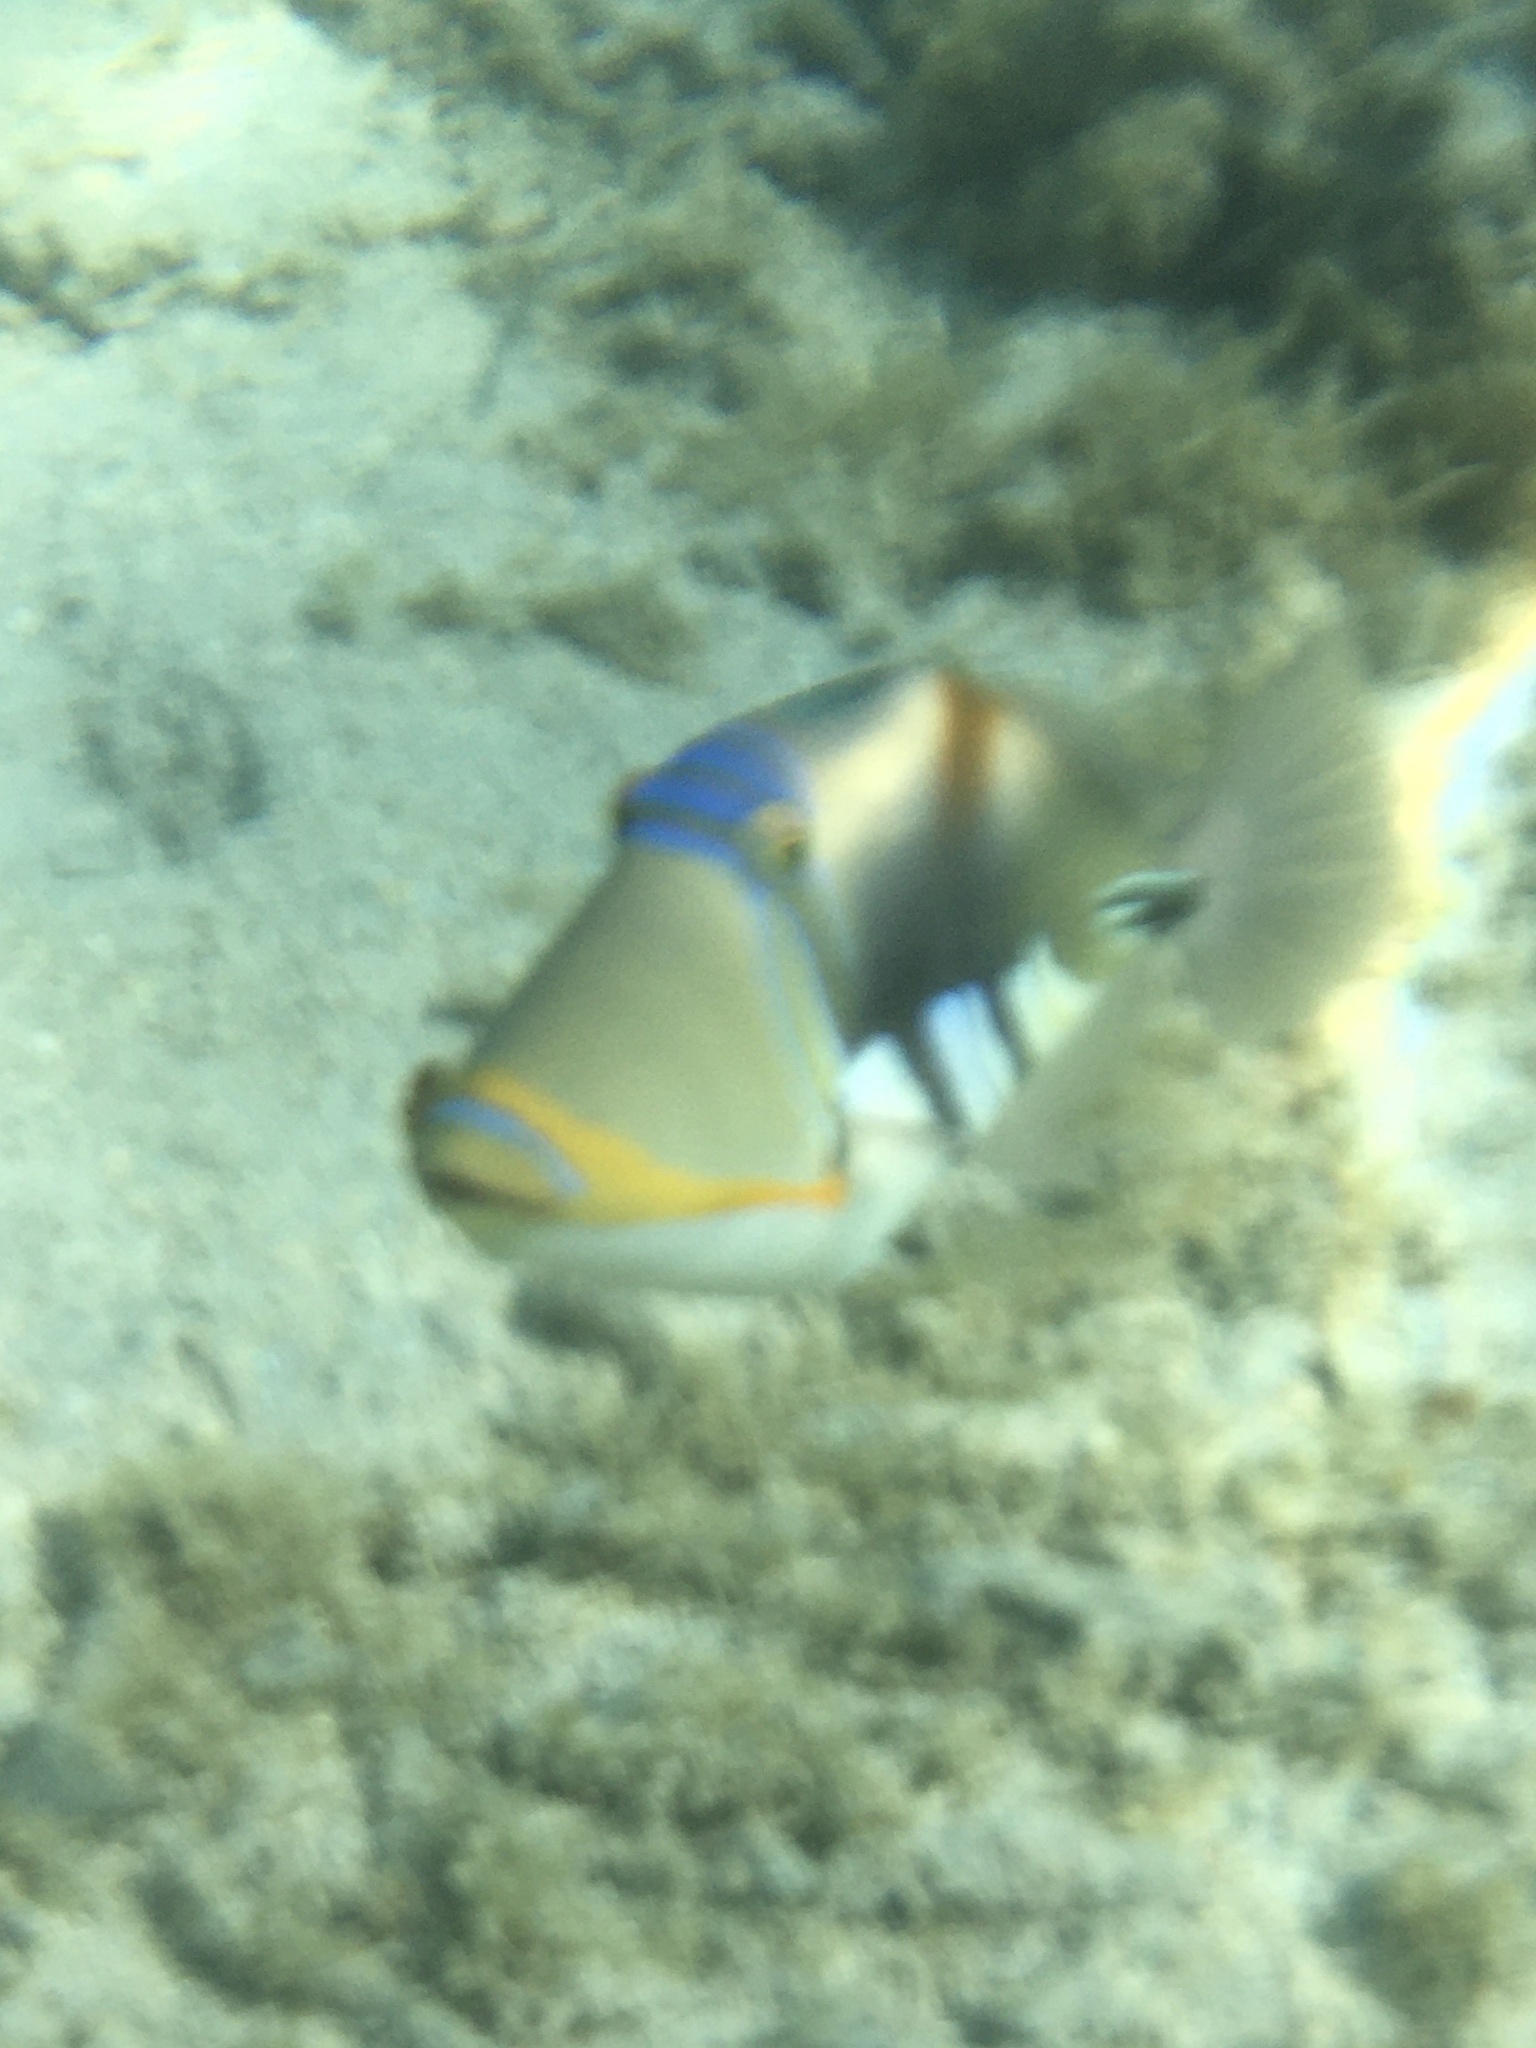
Rhinecanthus aculeatus (Lagoon Triggerfish)